Old Lyme, Connecticut

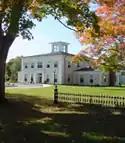
Lyme Academy College Academic Center

Founded in 1976 by Elisabeth Gordon Chandler as a figurative art academy for the teaching of sculpture, drawing, illustration, and painting, the Lyme Academy College of Fine Arts offers a bachelor of fine arts degree in the disciplines of painting and sculpture. The college also offers postbaccalaureate and three-year certificate programs. It is known for its focus on teaching techniques and the history and tradition of representational art, centered on the study of nature and the figure. According to "The New York Times", "many in the art world believe [Lyme Academy] has contributed to a renaissance of representational art."